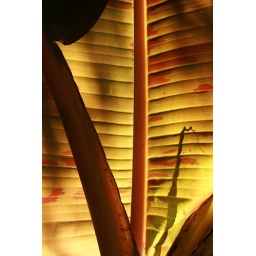
plant leaf in hamingway house garden